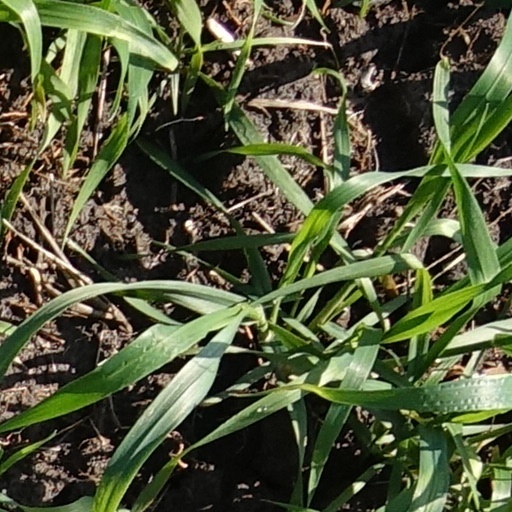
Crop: wheat